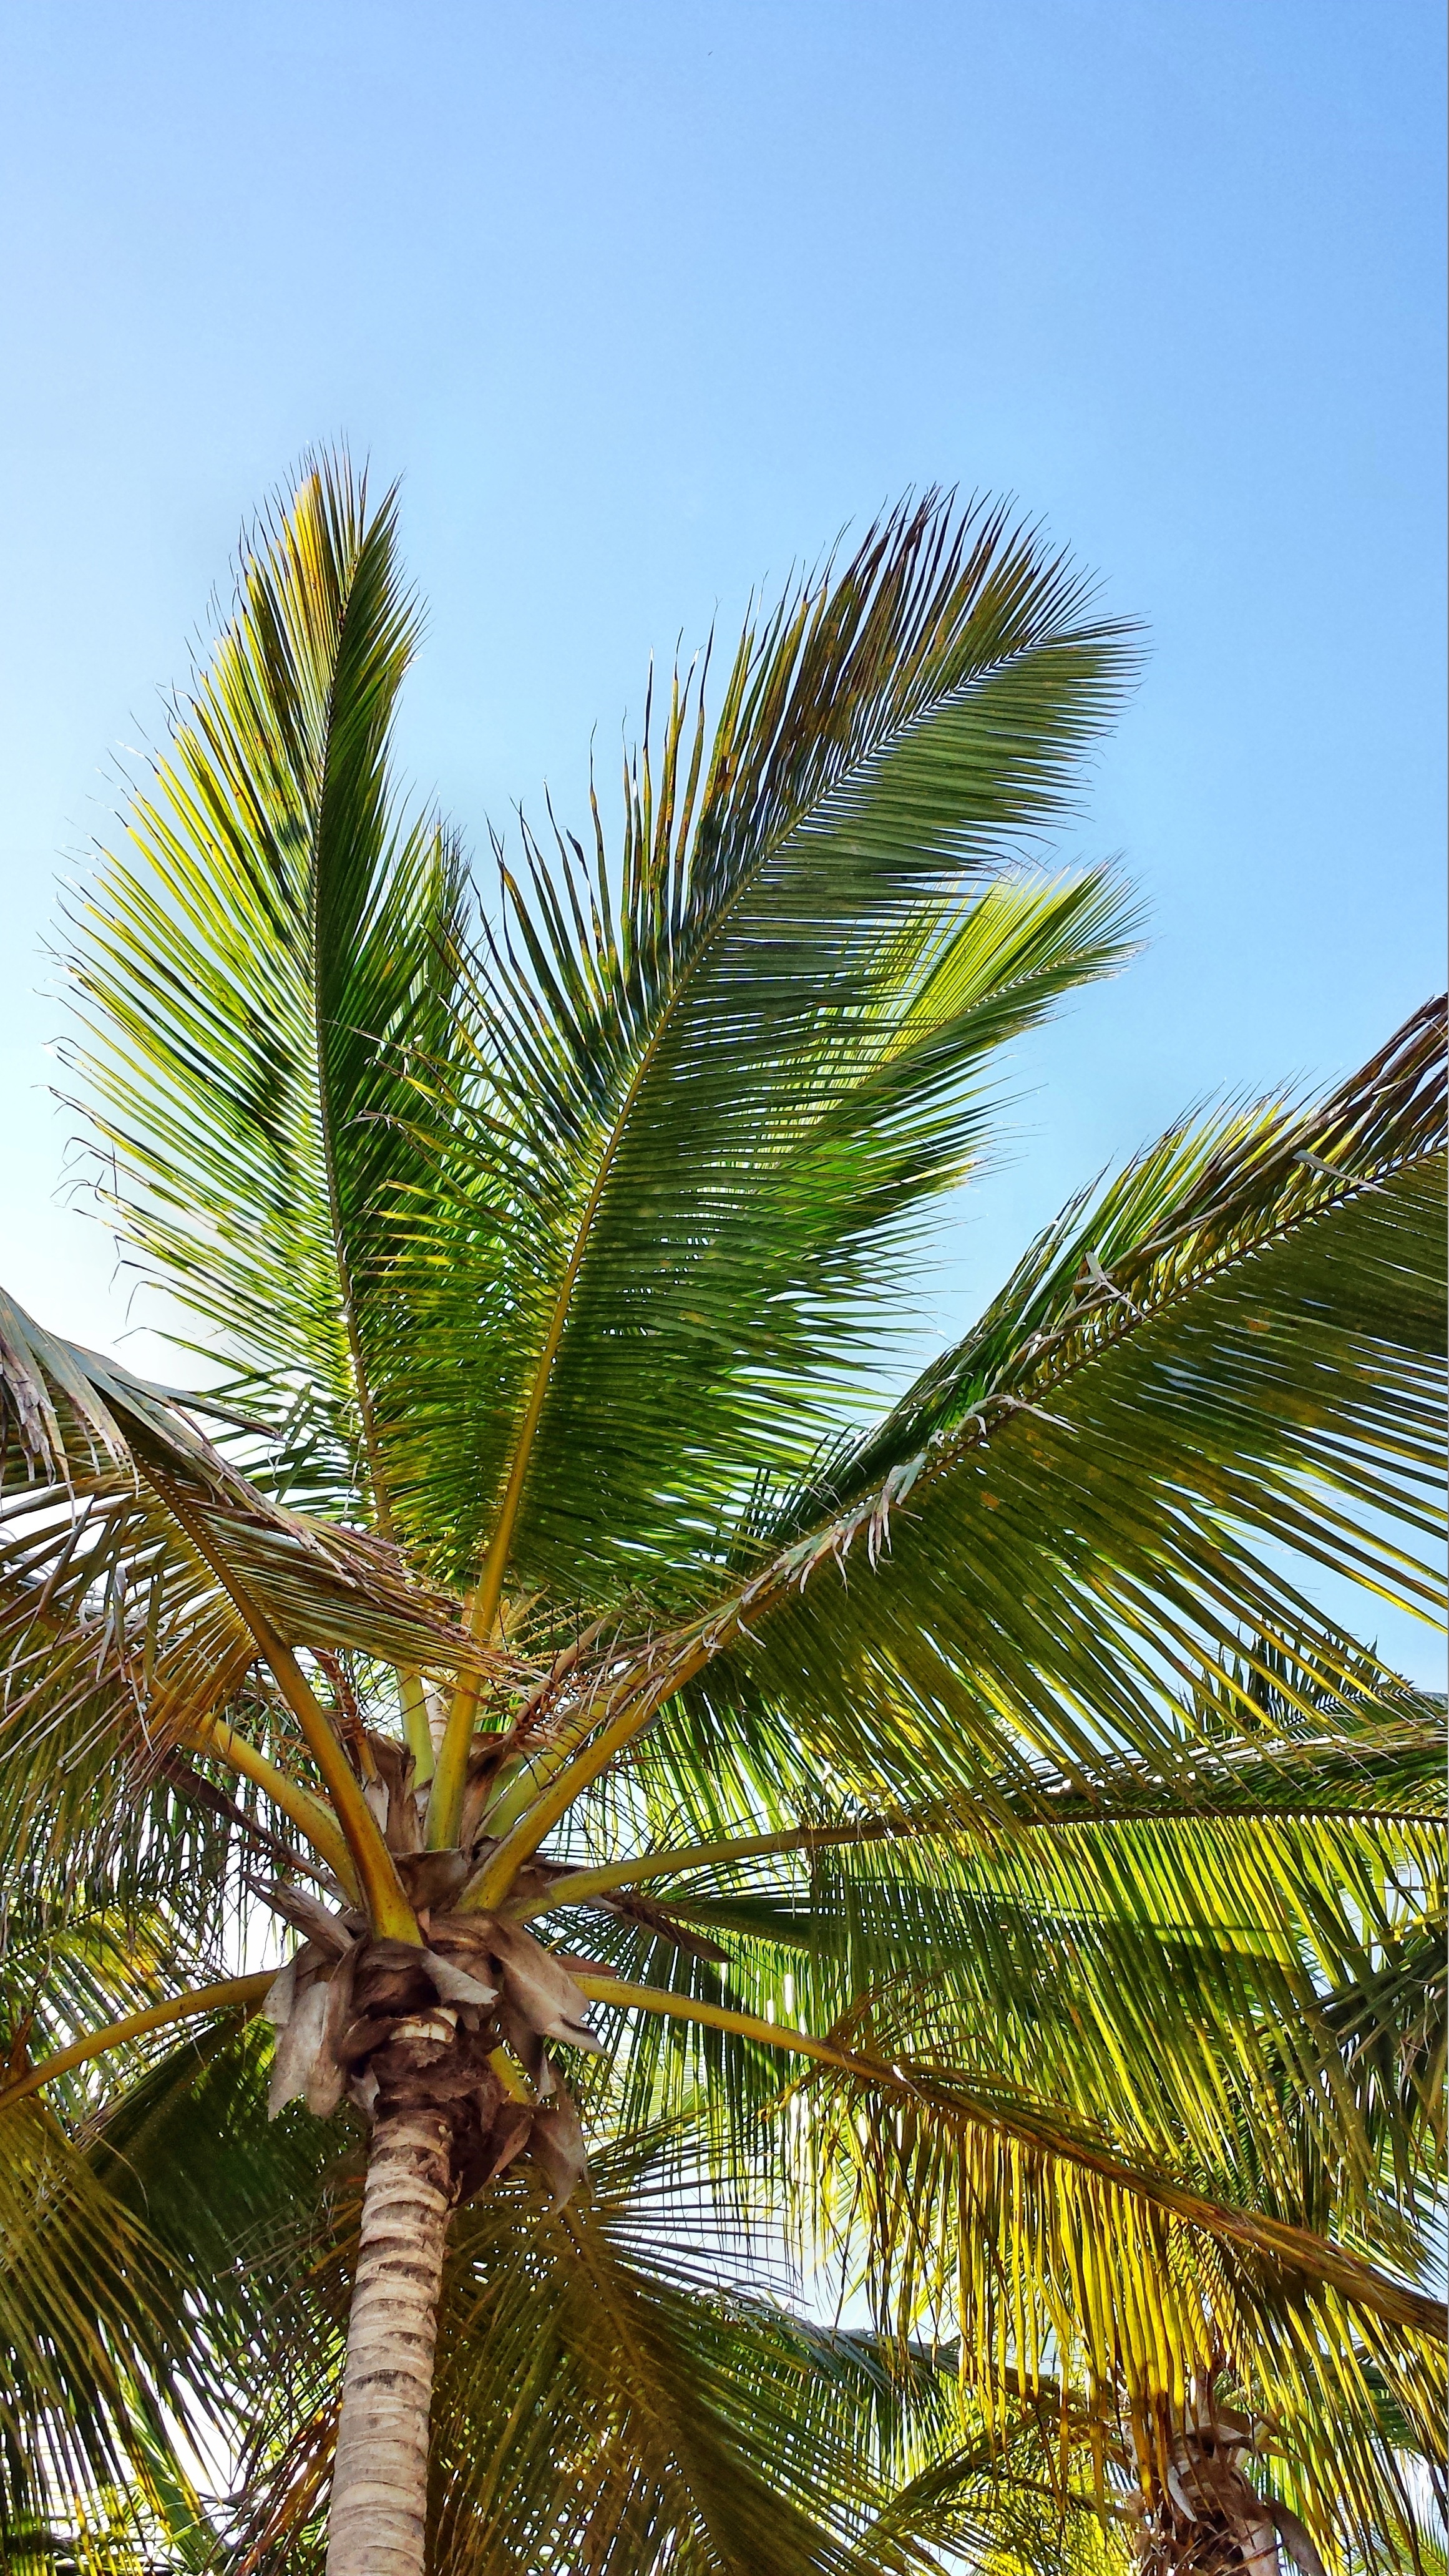
tree, plant, leaf, food, palm, produce, botany, coconuts, tropics, palme, palma, flowering plant, date palm, woody plant, land plant, arecales, palm family, borassus flabellifer, elaeis